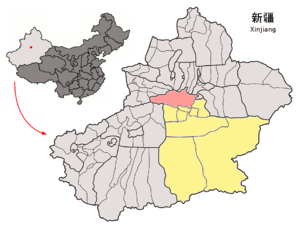
Le xian de Hejing est un district administratif de la région autonome du Xinjiang en Chine. Il est placé sous la juridiction de la préfecture autonome mongole de Bayin'gholin.